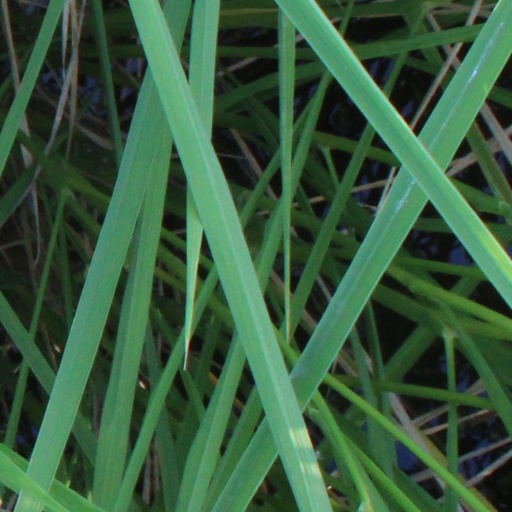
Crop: rice